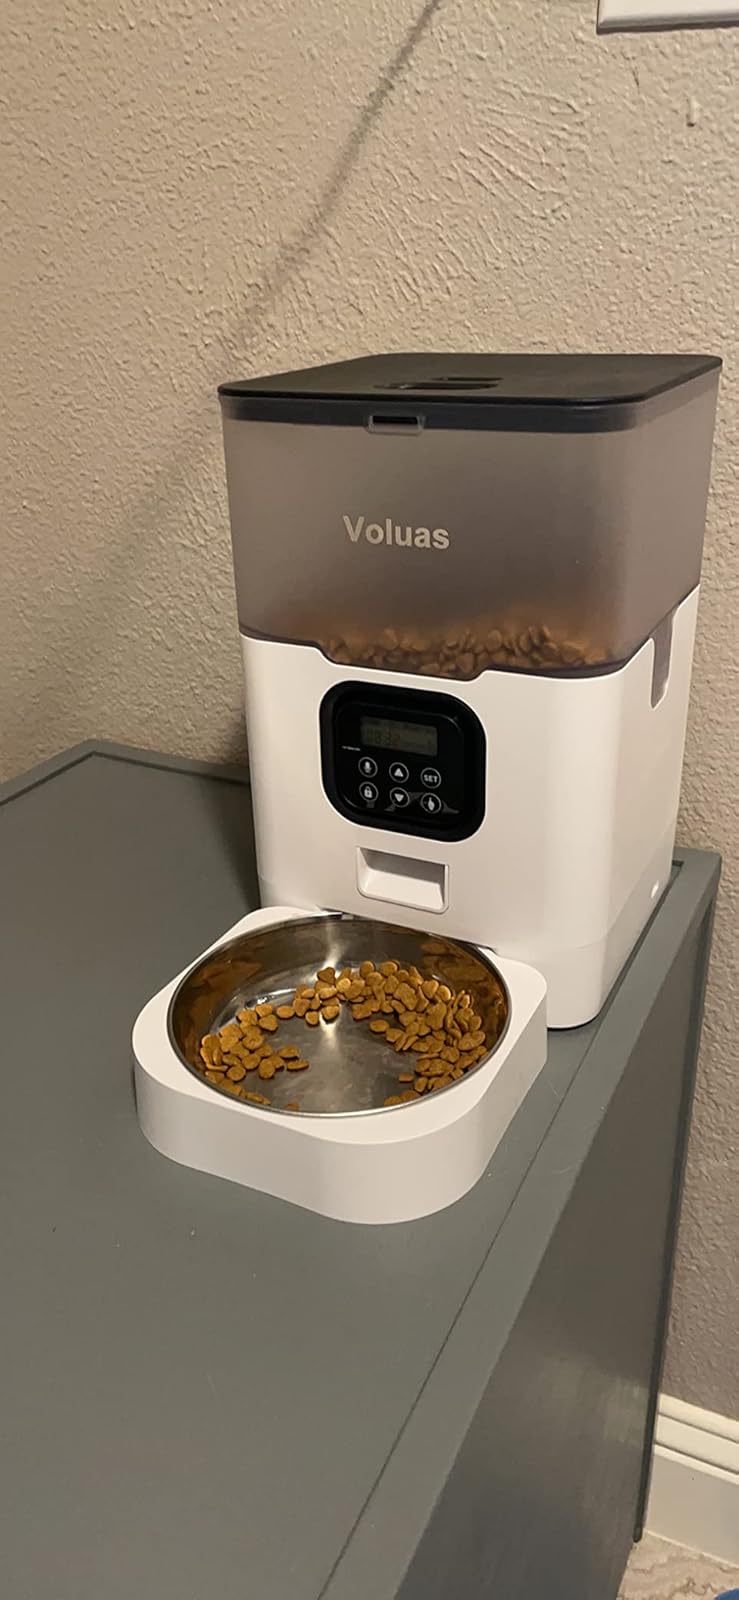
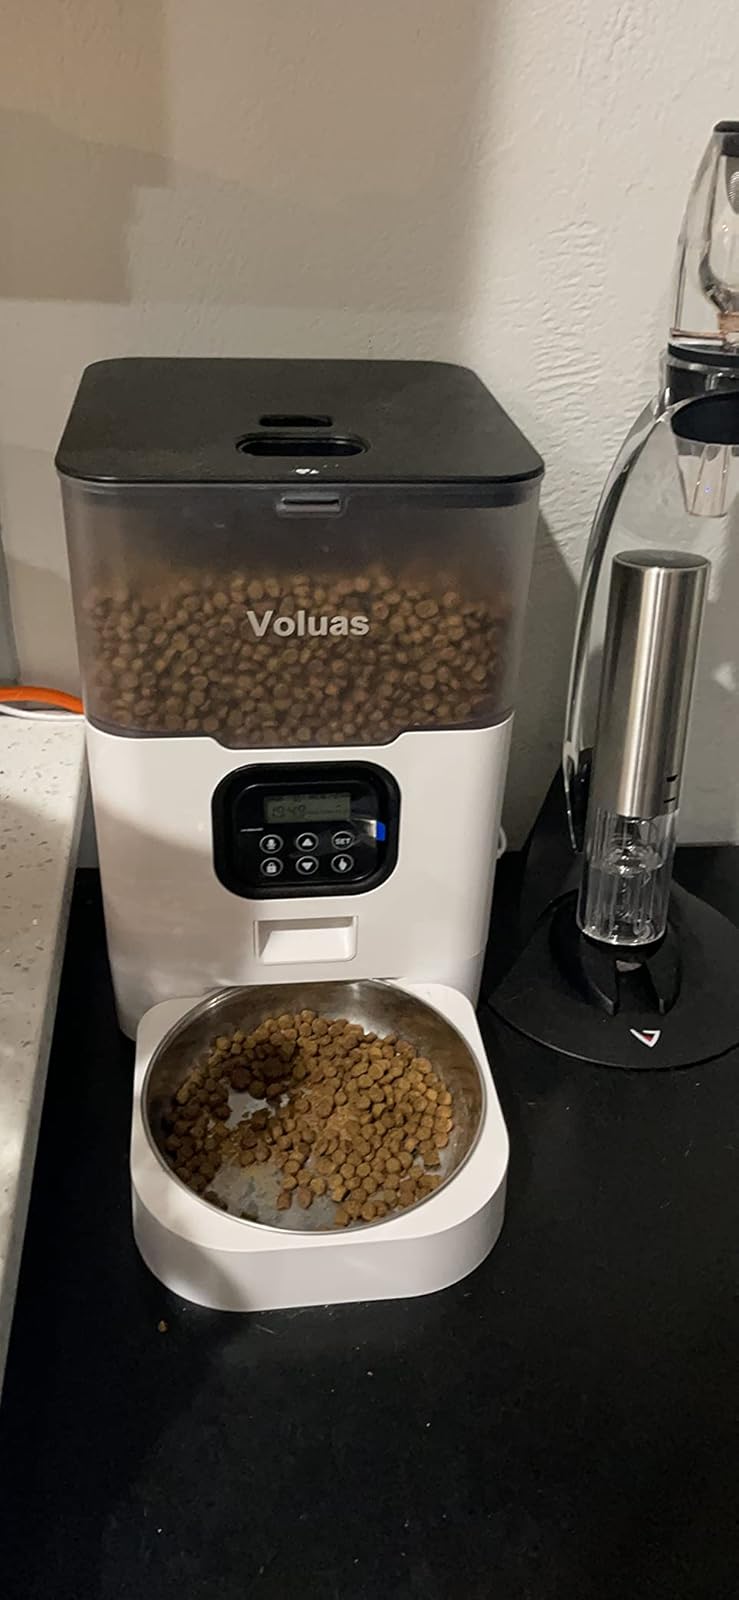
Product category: items_feeder
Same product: yes